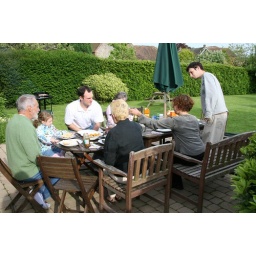
Bro in white shirt opposite.